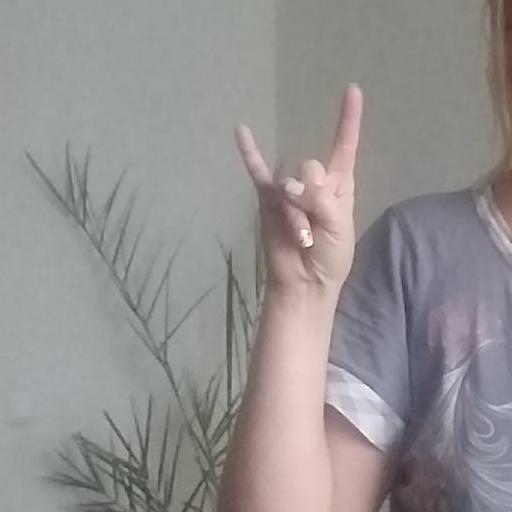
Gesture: rock